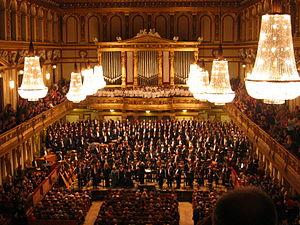
Les Petits Chanteurs de Vienne, basé à Vienne, est un des plus anciens et prestigieux chœurs de garçons puisqu'il a été fondé en 1498 par l'empereur Maximilien, qui souhaitait entendre des voix de garçons parmi les musiciens officiels de la cour.
Le Singverein de Vienne est le chœur de concert de la Société des amis de la musique. Il participe régulièrement à de multiples projets musicaux qui rassemblent les plus grands orchestres et chefs d'orchestre.